Mastering (audio)

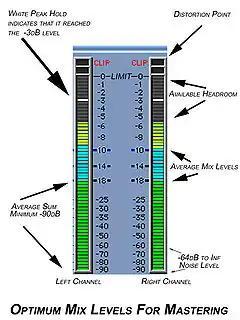
Optimum Digital Levels with respect to the Full Digital Scale (dBFSD)

In the 1990s, electro-mechanical processes were largely superseded by digital technology, with digital recordings stored on hard disk drives or digital tape and mastered to CD. The digital audio workstation (DAW) became common in many mastering facilities, allowing the off-line manipulation of recorded audio via a graphical user interface (GUI). Although many digital processing tools are common during mastering, it is also very common to use analog media and processing equipment for the mastering stage. Just as in other areas of audio, the benefits and drawbacks of digital technology compared to analog technology are still a matter for debate. However, in the field of audio mastering, the debate is usually over the use of digital versus analog signal processing rather than the use of digital technology for storage of audio.